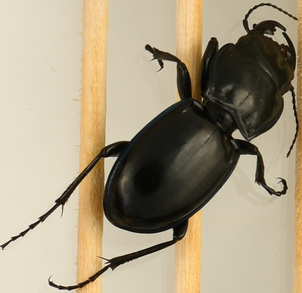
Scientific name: Pasimachus elongatus
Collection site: Central Plains Experimental Range NEON (CPER) (CPER), plot CPER_002